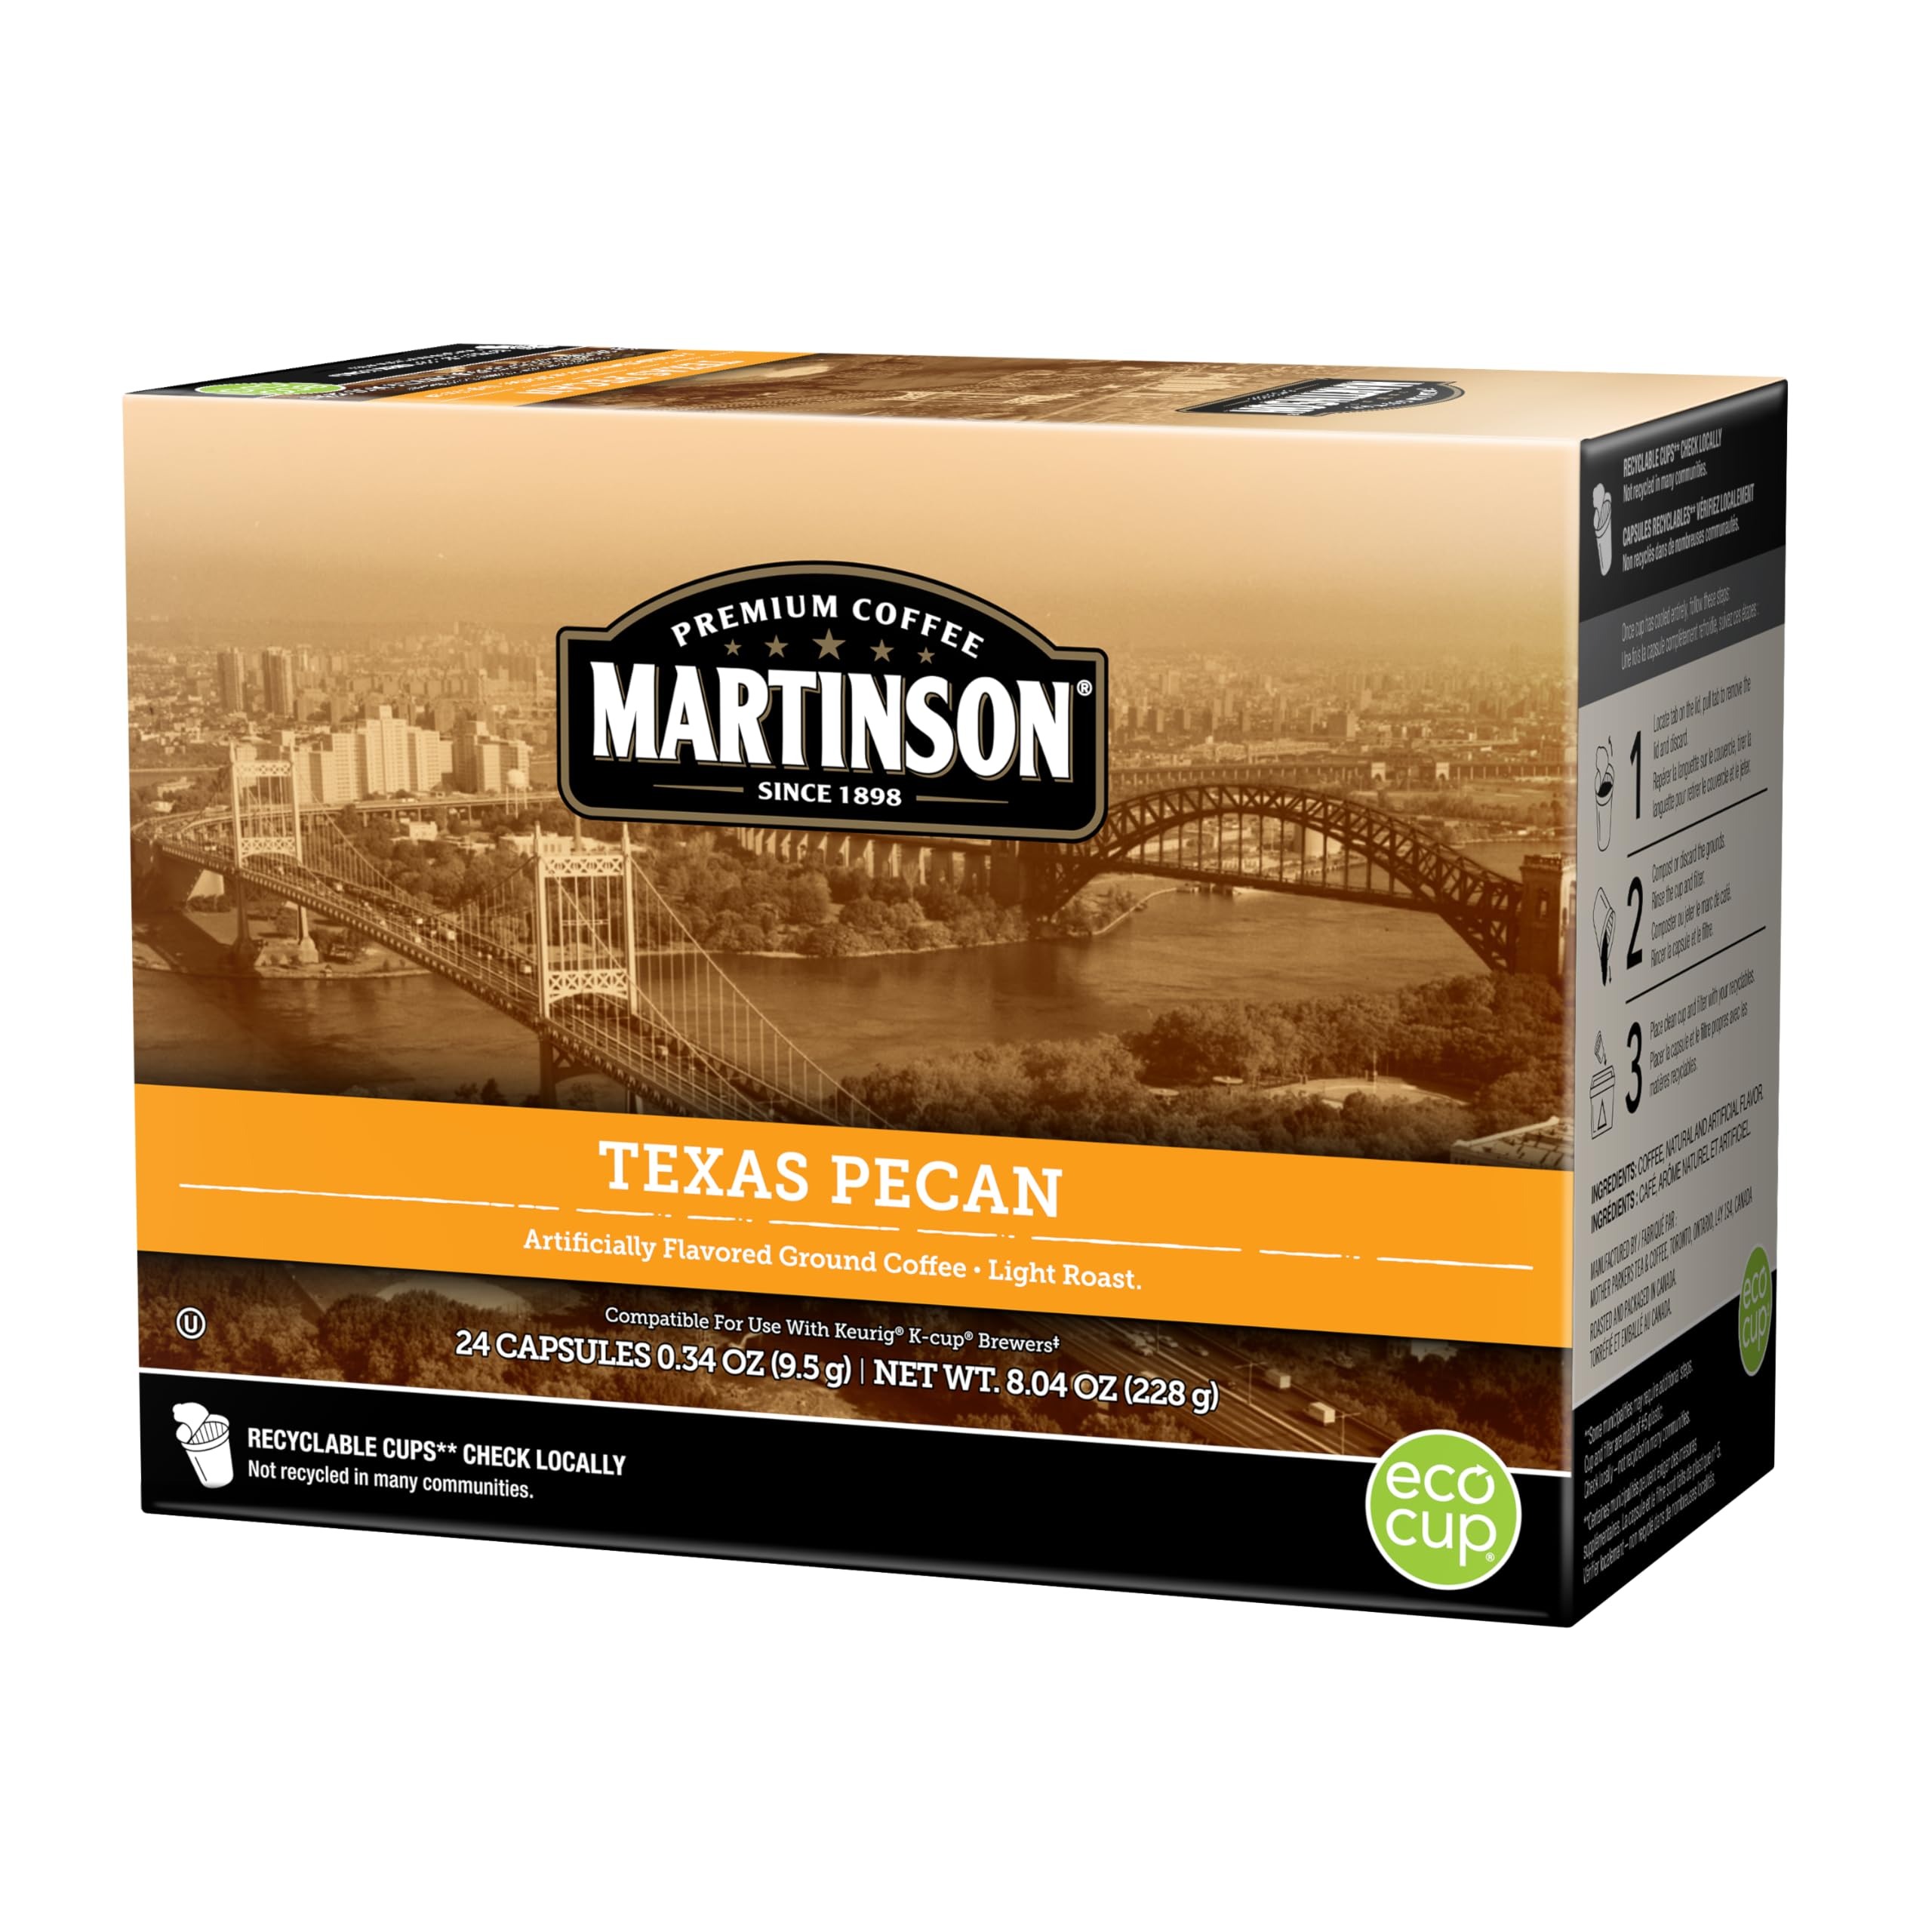
Item Name: Martinson Single Serve Coffee Capsules, Texas Pecan, Compatible with Keurig K-Cup Brewers, 24 Count
Bullet Point 1: AUTHENTIC TASTE: Our Texas Pecan is a delicious and mild bodied coffee with subtle notes of creamy caramel culminating in a smooth delightful finish.
Bullet Point 2: SUSTAINABILITY: Martinson proudly supports the Water Wise Coffee program, a non-profit organization focusing on sustainable and clean water practices in coffee growing regions.
Bullet Point 3: KEURIG COMPATIBLE: Our EcoCup pods are compatible for use with Keurig K-Cup Brewers, including Keurig 2.0. Martinson and EcoCup brands have no affiliation with Keurig Green Mountain Inc., Keurig or K-Cup.
Bullet Point 4: RECYCLABLE: To help reduce waste, we use the recyclable EcoCup pod featuring a recyclable cup, less lidding material, and a unique filter that delivers rich flavor.
Bullet Point 5: CONTENTS: Includes 1 box of 24 individual Keurig K-Cup Brewer Compatible pods.
Value: 24.0
Unit: Count

Price: 18.85